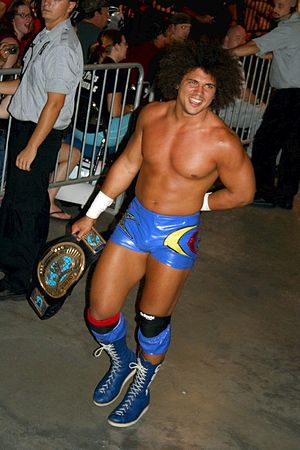
Carly Colón
Carly Colón (2005).
Carly Colón er en puerto ricansk fribryder, der i øjeblikket kæmper for WWE som Carlito.